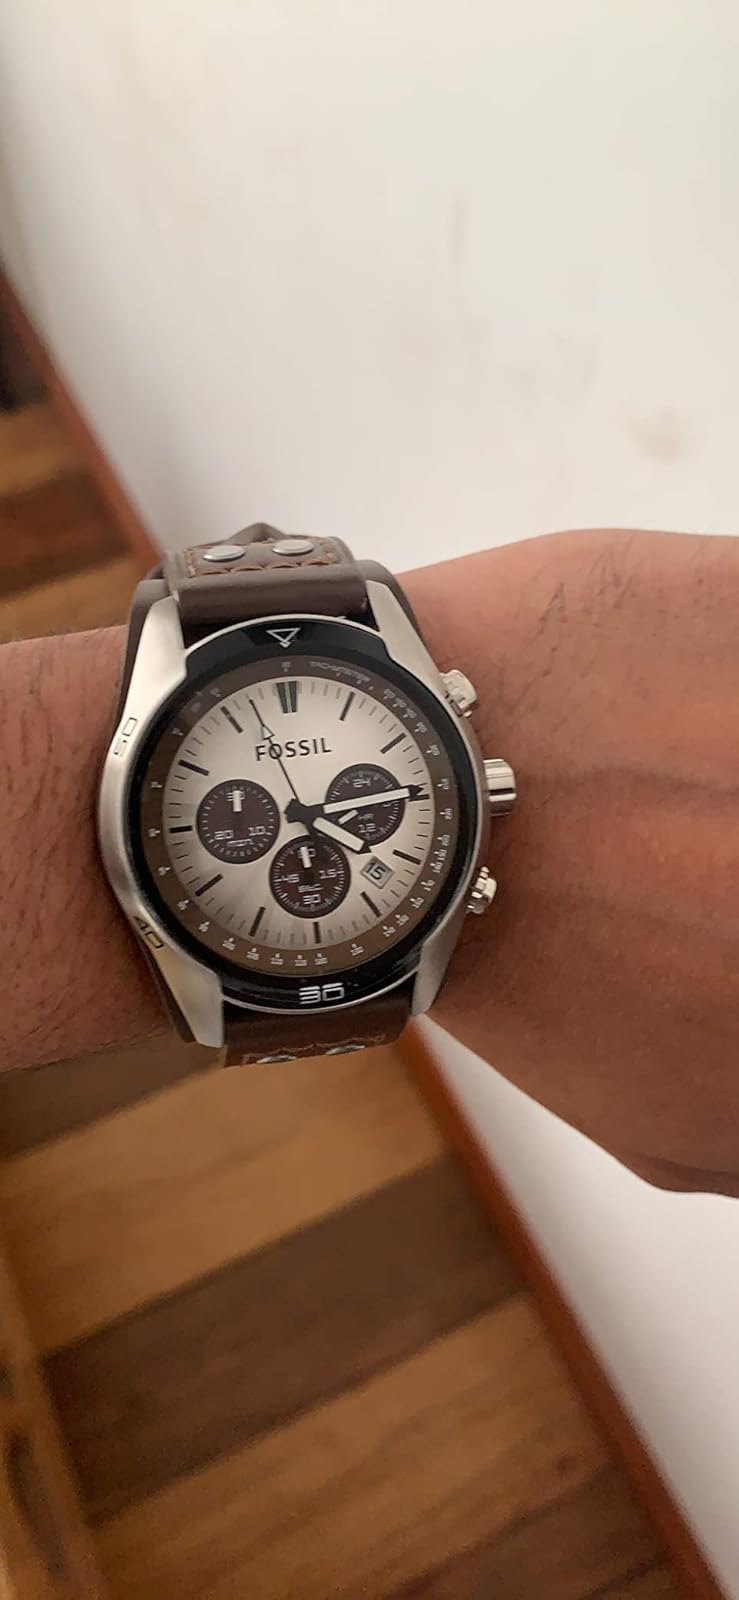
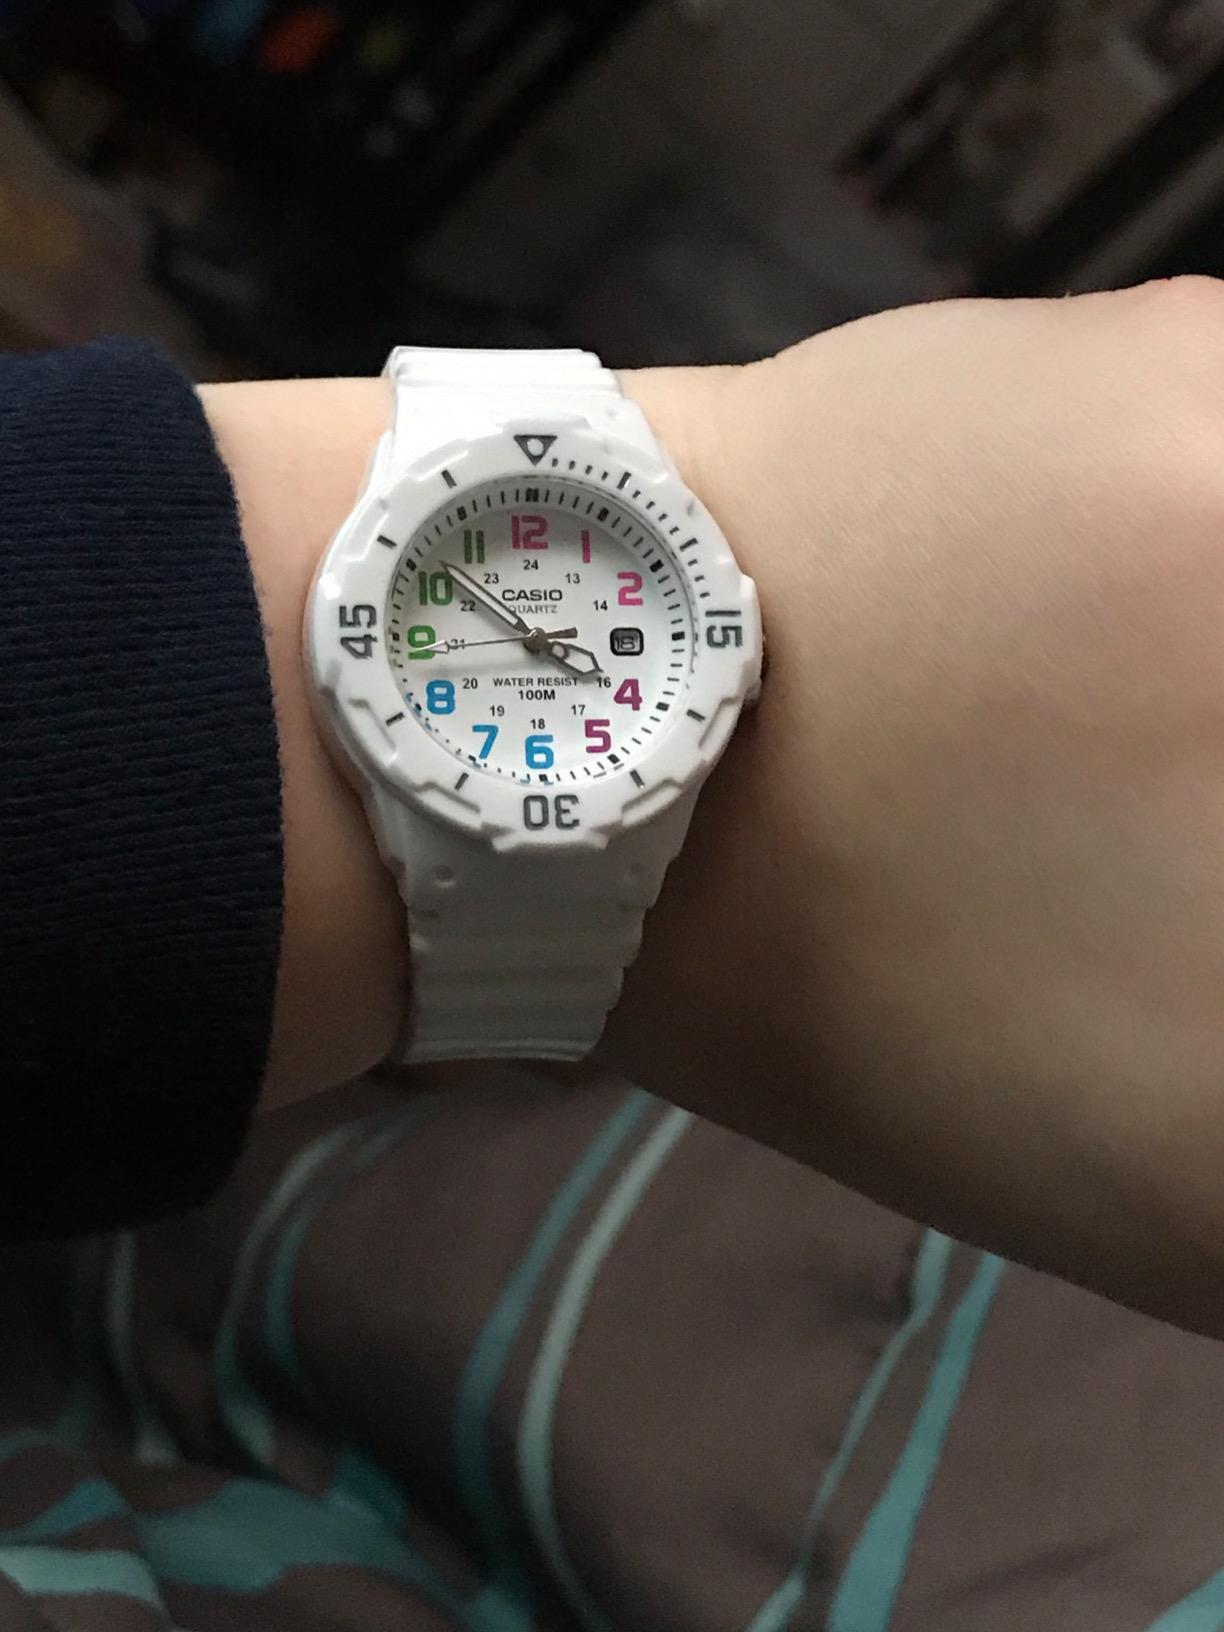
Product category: accessories_watch
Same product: no